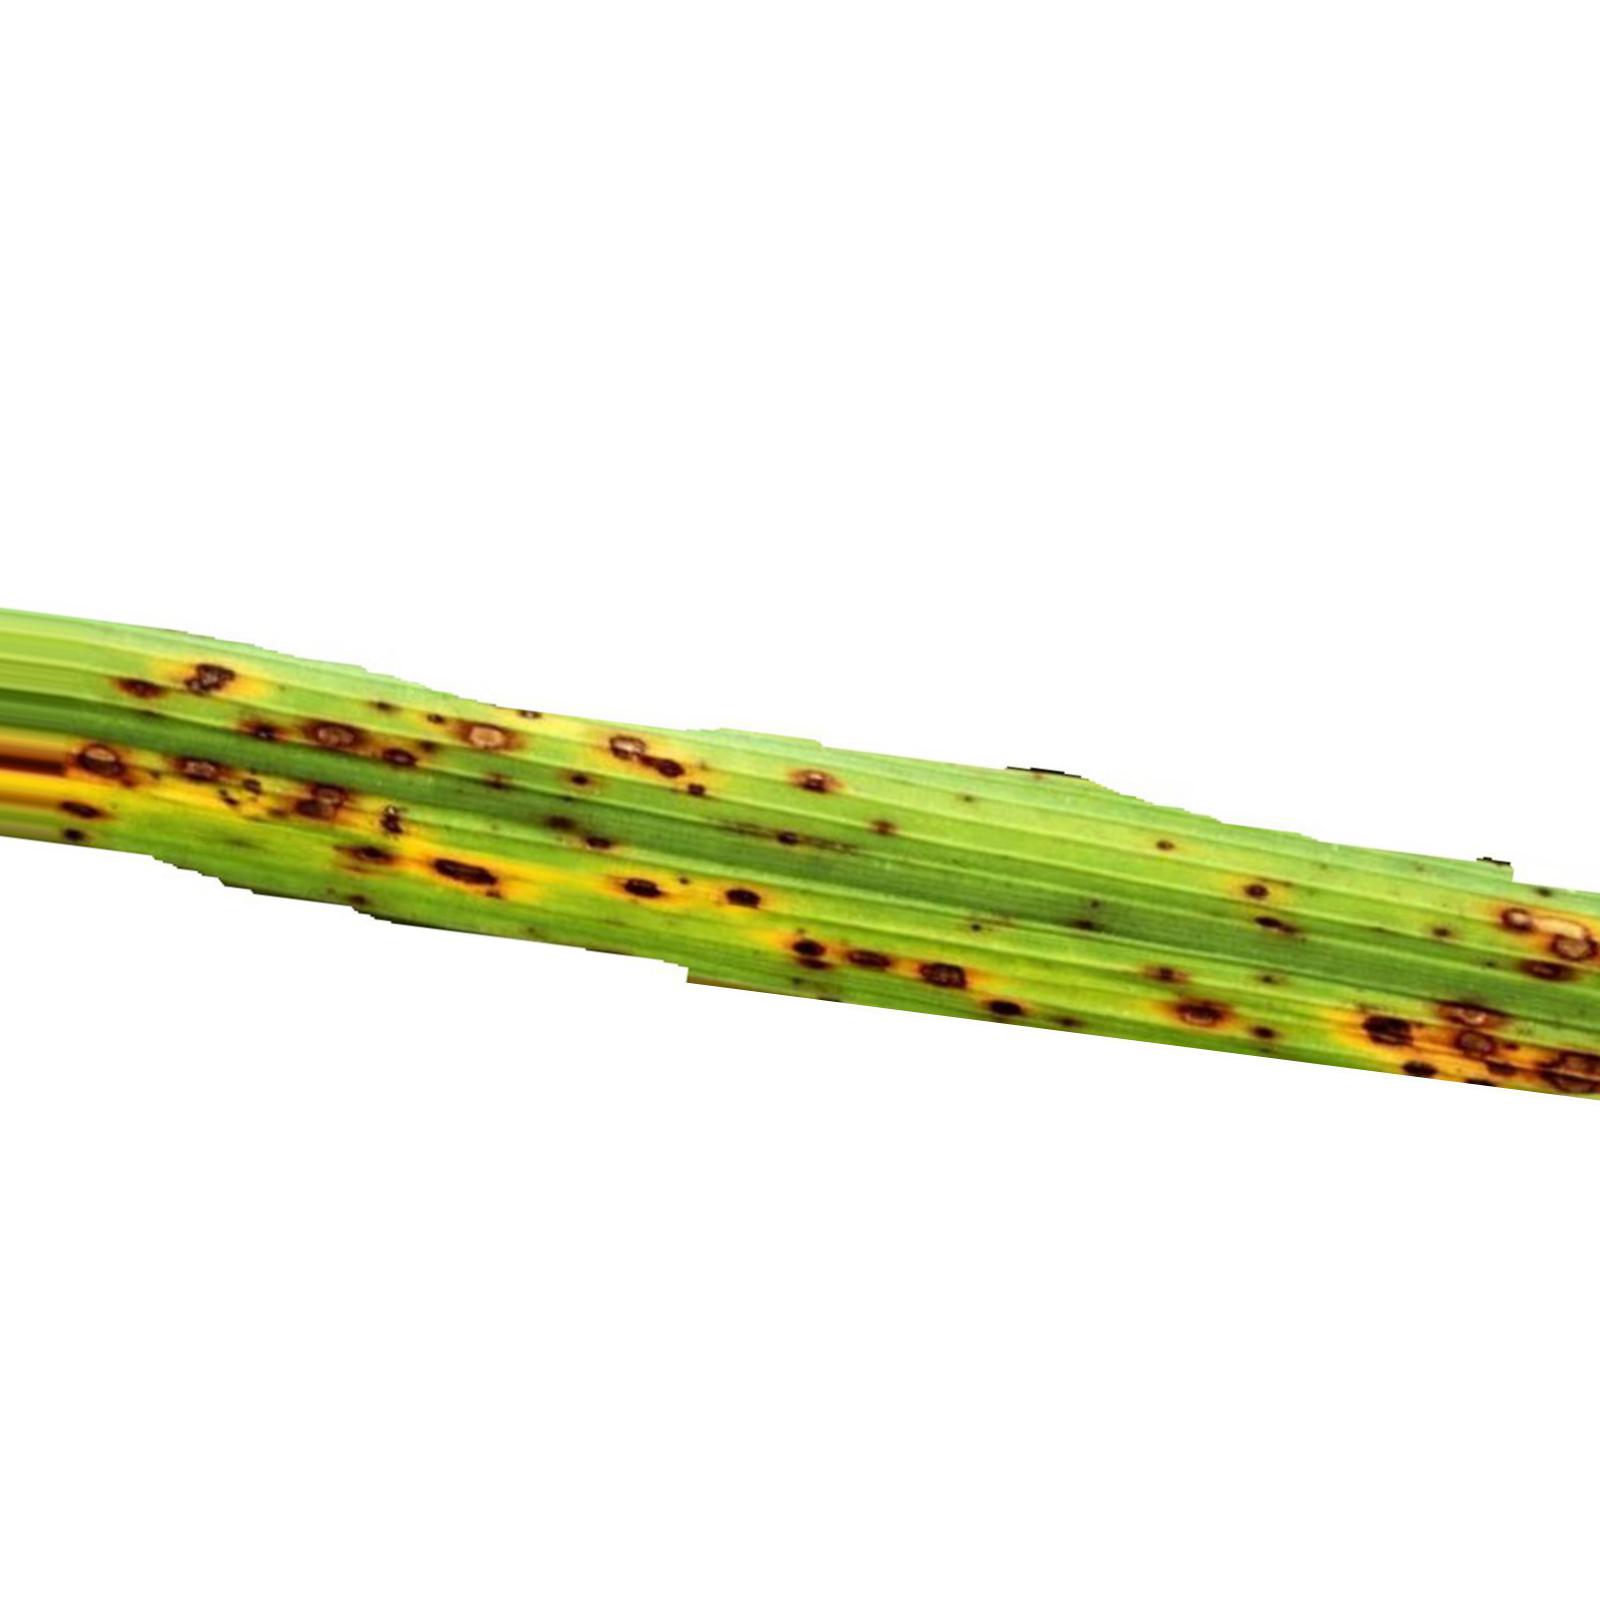
Nhãn: Bệnh Đốm Nâu ( Brown spot )